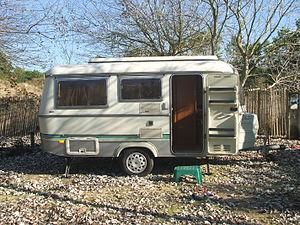
Eriba Triton de 1995 avec le toit baissé
Une caravane, ou roulotte au Canada francophone, est « une remorque destinée à l'usage sur route et constituant un logement mobile ». Une caravane peut être habitée de manière temporaire ou permanente. Les caravanes peuvent être tractées par des automobiles ou des camionnettes. Lorsqu'elles sont intégrées au châssis d'un petit camion, on parle alors de camping-car ou de « motorhome ».